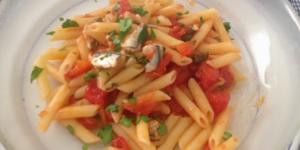
boquerones con pasta